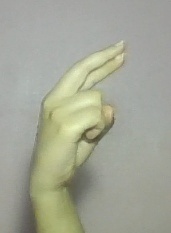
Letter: zay